Wonderful Life (book)

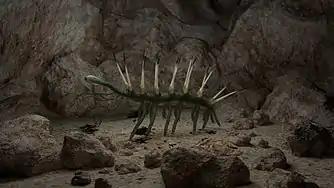
Modern artistic rendering of "Hallucigenia".

Gould's thesis in "Wonderful Life" was that contingency plays a major role in the evolutionary history of life. He based his argument on the extraordinarily well preserved fossils of the Burgess Shale, a rich fossil-bearing deposit in Canada's Rocky Mountains, dating 505 million years ago. Gould argues that during this period just after the Cambrian explosion there was a greater disparity of anatomical body plans (phyla) than exist today. However most of these phyla left no modern descendants. All of the Burgess animals, Gould argues, were exquisitely adapted to their environment, and there exists little evidence that the survivors were any better adapted than their extinct contemporaries.